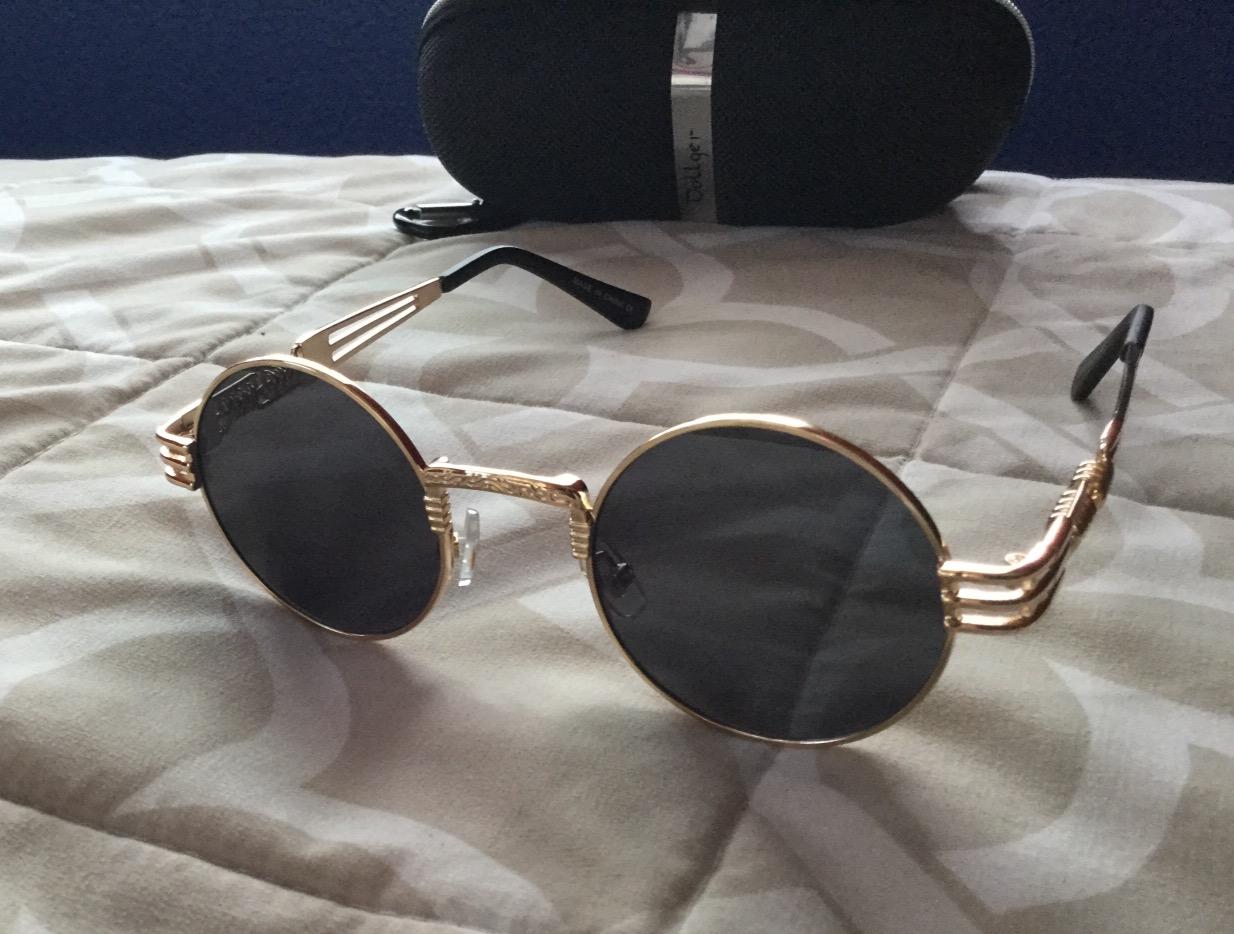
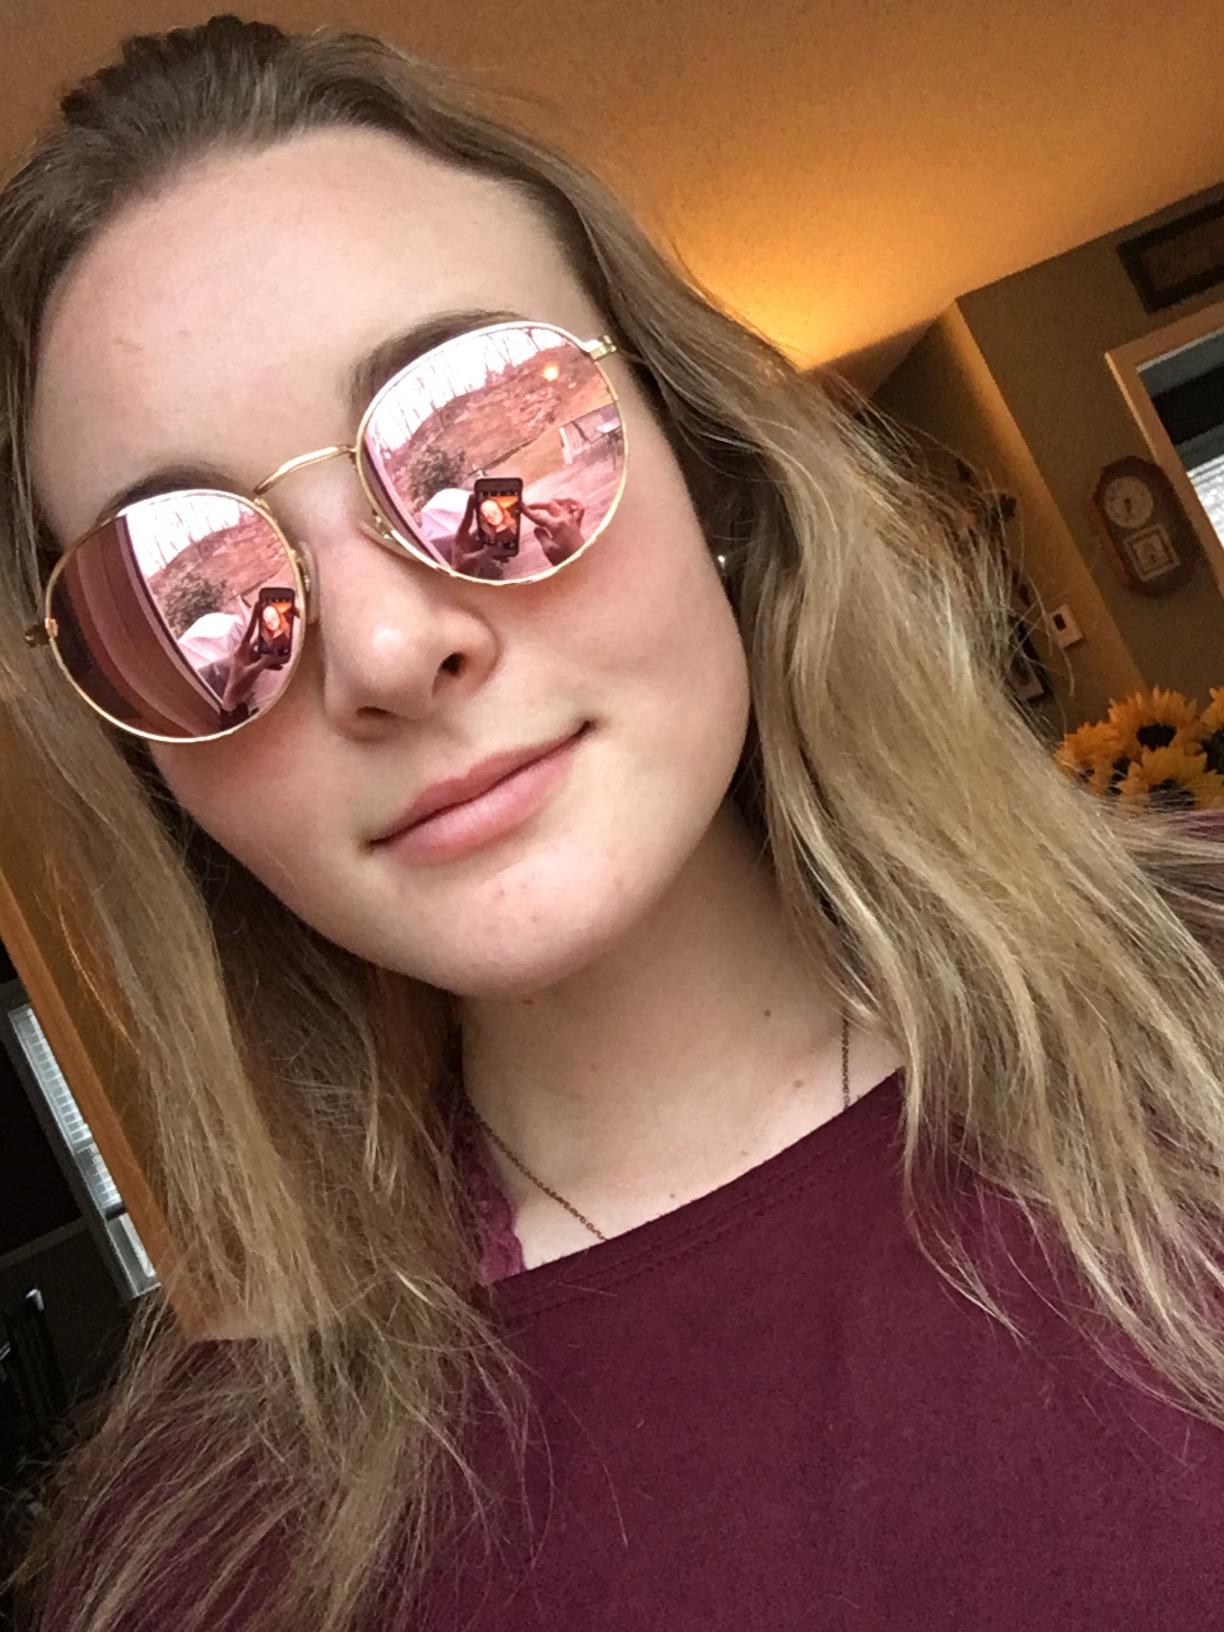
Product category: accessories_sunglasses
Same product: no